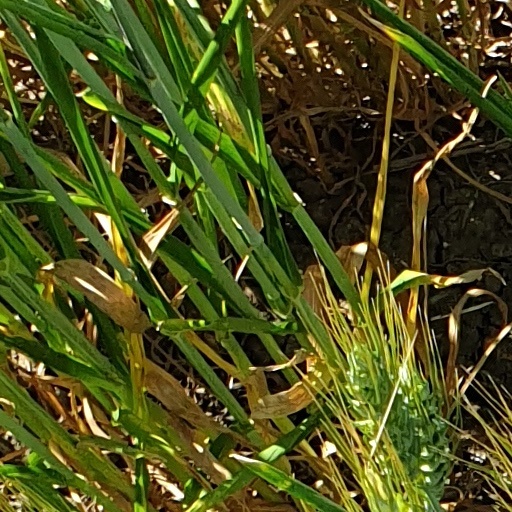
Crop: wheat